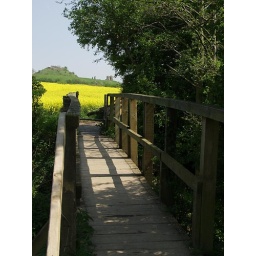
A nice spring day on Sandal wooden foot bridge with the ancient Sandal Castle in the background. Sandal, West Yorkshire.